Lompoc Oil Field

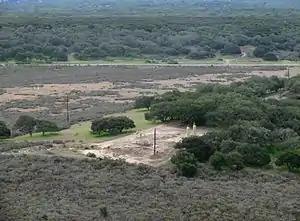
A solitary Plains pumpjack on the Lompoc field. Under the terms of the Tranquillon Ridge deal, this and the adjacent area would be converted to protected open space, effectively increasing the area of the Burton Mesa Ecological Reserve, the wooded area in the background, by 3,700 acres.

As part of a deal with various environmental groups, including the Santa Barbara-based Environmental Defense Center and Get Oil Out!, both venerable opponents of the oil industry in California, Plains offered to decommission the entire Lompoc Field in 2022, donating it as a permanent public nature preserve, in return for being able to slant drill from its existing Platform Irene in Federal waters into the previously untapped Tranquillon Ridge field, in state waters close to shore. Under the terms of the deal, oil produced at Platform Irene from the new field would be pumped to shore through existing pipelines and treated at the Lompoc Oil and Gas Processing plant. Platform Irene, the Lompoc Field, and the Processing Plant would be shut down by 2022, and in the meantime the state would have received approximately $2 billion in tax revenues, while Santa Barbara County would have gotten $350 million. The deal was defeated by a 2–1 vote of the State Lands Commission on January 29, 2009, who cited the unenforceability of the sunset clause.